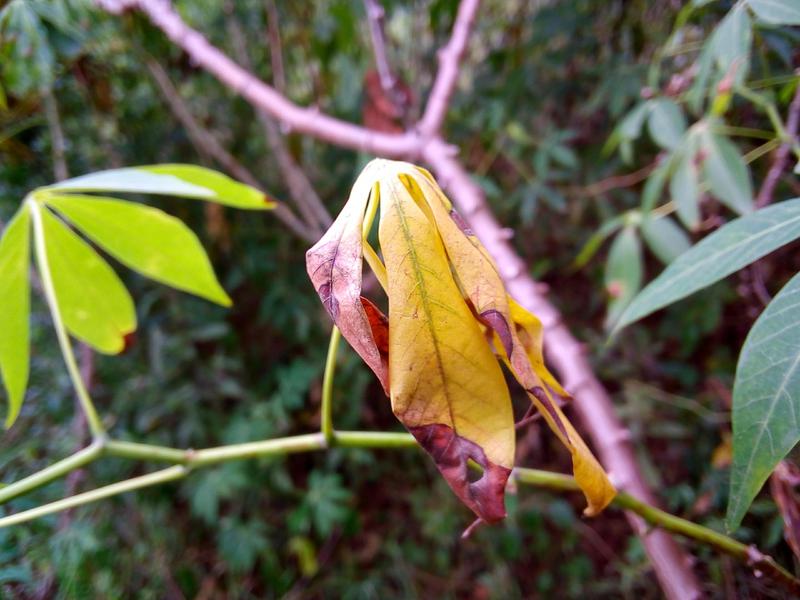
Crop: cassava
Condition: bacterial_blight